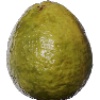
Label: guava